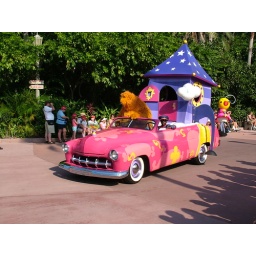
MGM parade - Bear in the big blue house